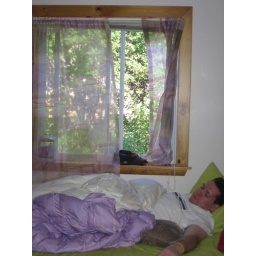
Cousin Sean in my bed in the apartment. Note the lovely handmade curtains :)